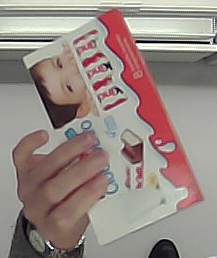
Product: kinder_chocolate